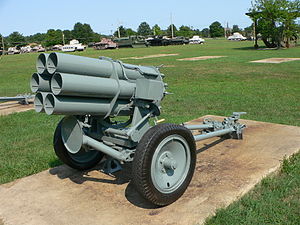
Nebelwerfer / Udgaver / Luft-til-luft udgave(Werfer-Granate 21)
En Nebelwerfer var en tysk raketkaster fra 2. verdenskrig – en type raketartilleri – udviklet i 1930'erne og brugt mod landmål. Raketterne udsendte en høj hylende lyd, som førte til at de amerikanske soldater kaldte våbnet for "the Screaming Meemie" og "Moaning Minnie".